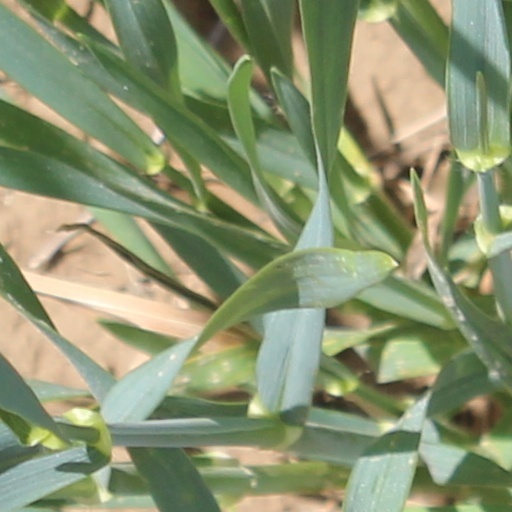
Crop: wheat